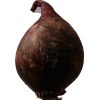
Label: red_onion